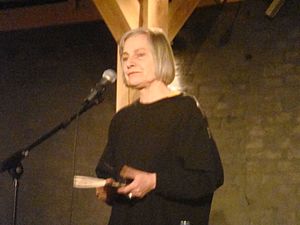
Susanne Jorn
Susanne Jorn 2012
Susanne Jorn er en dansk digter og oversætter. Hun er datter af maleren Asger Jorn. Hun har udgivet 28 digtsamlinger.